Michael Behagen

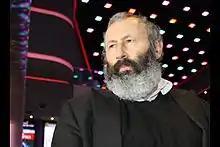

Michael Behagen (born 1952) is an Israeli film director, writer and musician. Behagen was born in 1952 and currently lives in Oregon, Illinois. His most distinguished work so far is considered to be "Late Night Stories", a thriller TV series that he wrote and directed. It was aired in Israel in the late 1980s.